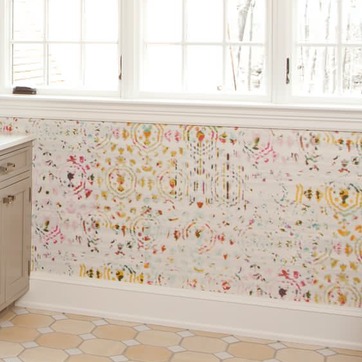
Material: wallpaper